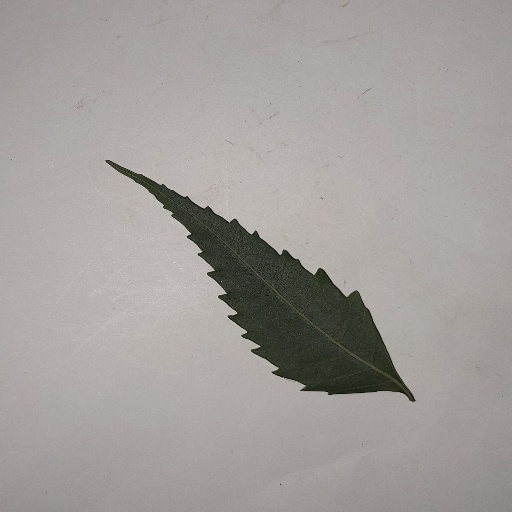
Species: Neem
Leaf condition: Healthy Leaf